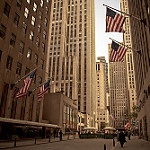
Scene: Outdoor